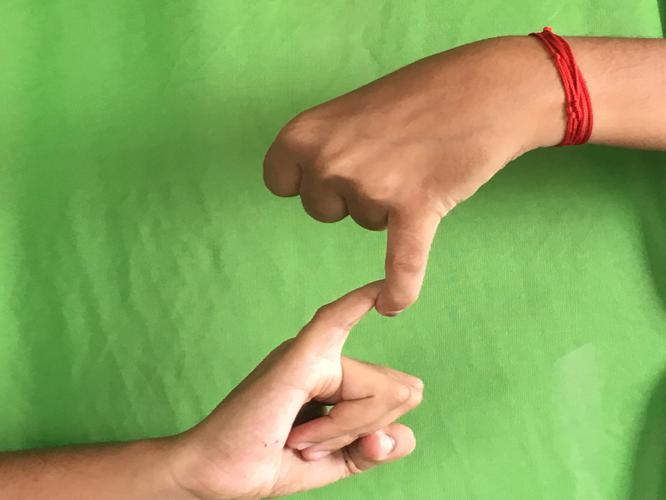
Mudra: Pasha
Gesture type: double_hand